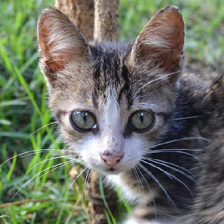
Label: animals